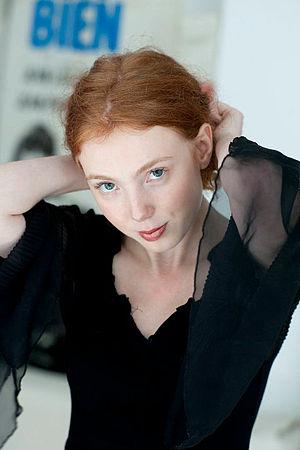
Daphné Baiwir - Comédienne et Réalisatrice
Daphné Baiwir est une actrice, réalisatrice et mannequin belge, née le 18 juillet 1992.